The Heart of a Bandit

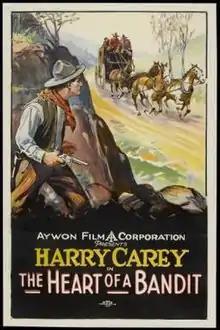

The Heart of a Bandit is a 1915 American short silent Western film featuring Harry Carey.